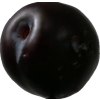
Label: plum